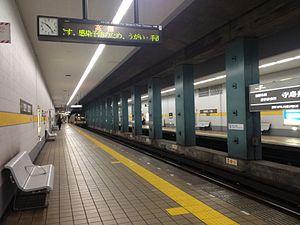
Kamejima est une station du métro de Nagoya sur la ligne Higashiyama dans l'arrondissement de Nakamura à Nagoya.